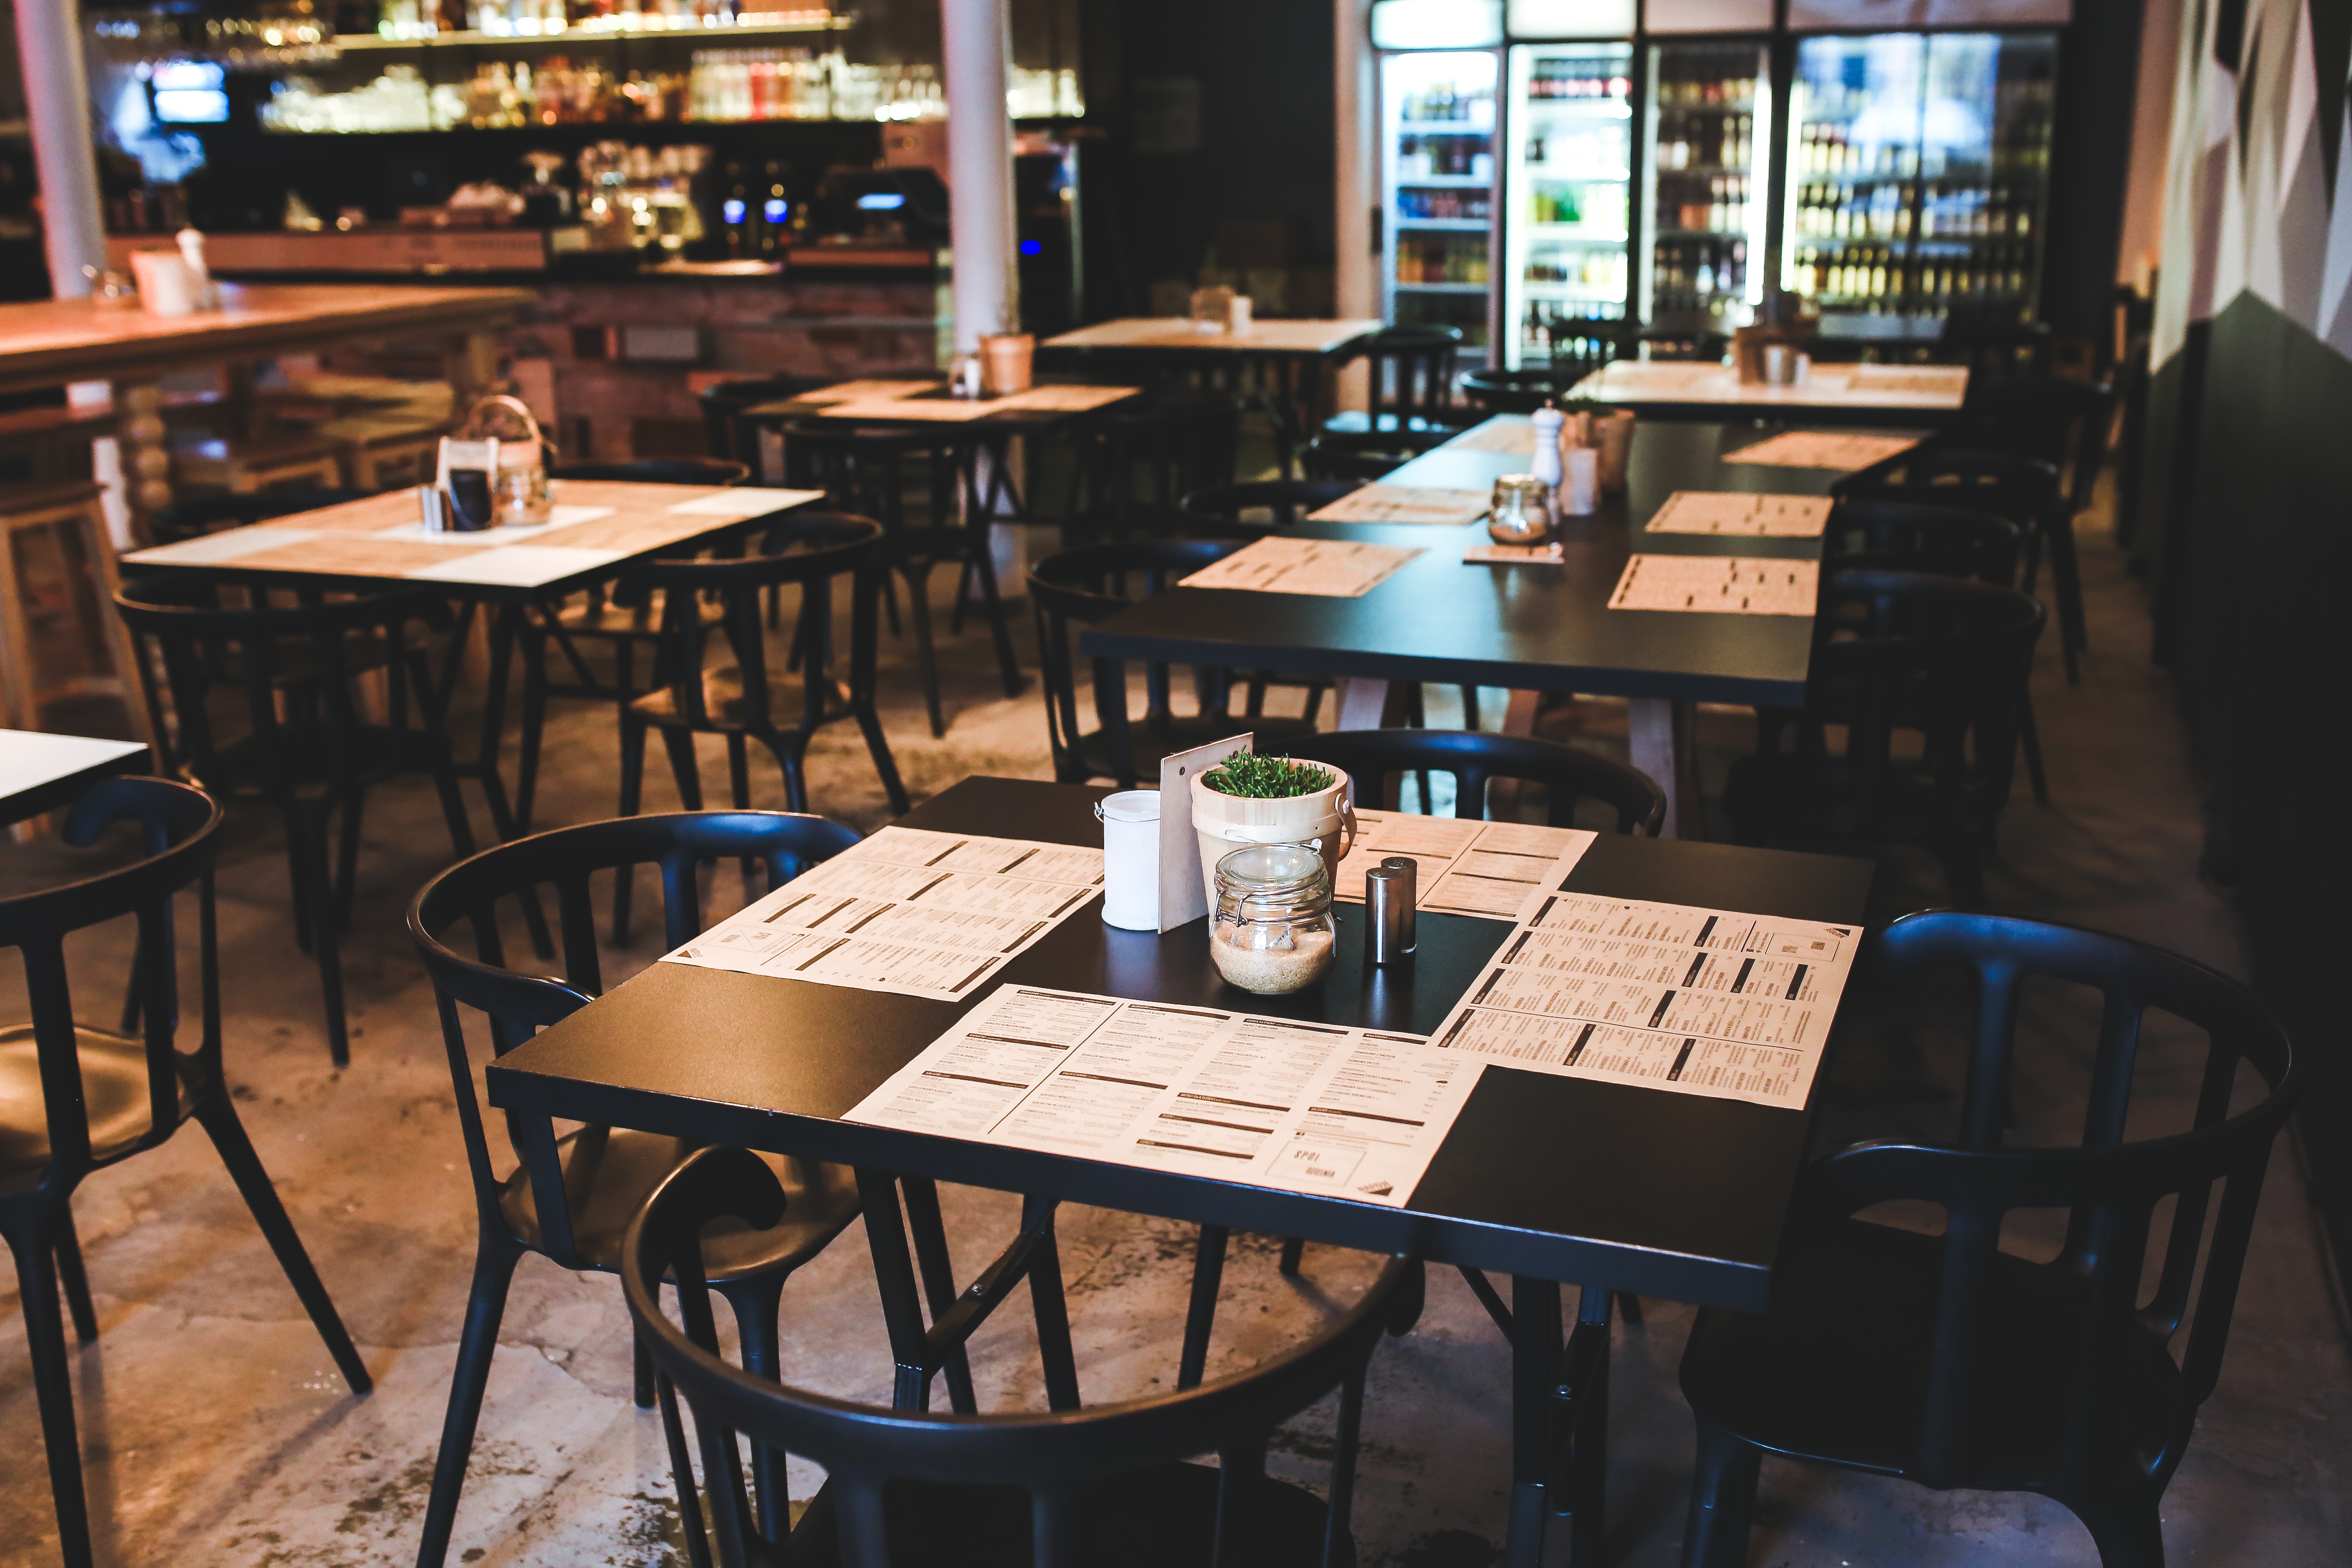
table, vintage, retro, chair, interior, restaurant, bar, menu, room, interior design, chairs, design, ikea